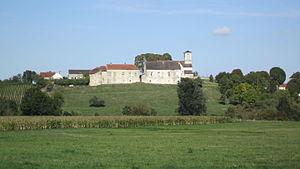
Villedieu (Côte-d'Or)
Villedieu est une commune française située dans le département de la Côte-d'Or en région Bourgogne-Franche-Comté.